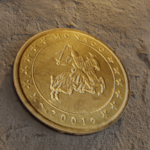
Coin value: 20cents
Country: mo
Edition: 2001